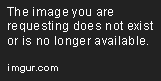
i learned that a group of ferrets was called a business , so i made this .